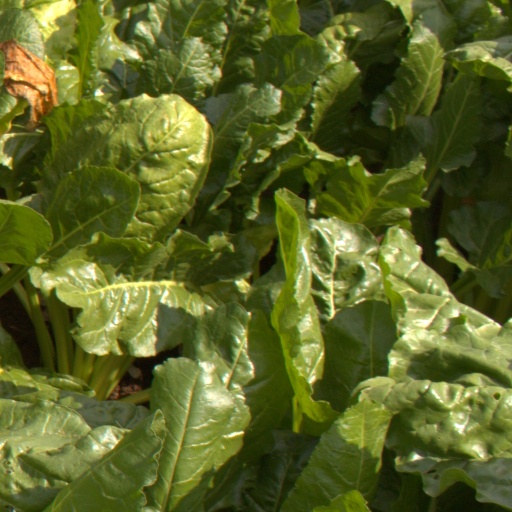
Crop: sugar beet